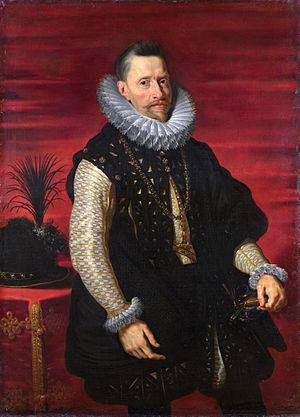
Le siège d'Ostende est probablement la bataille la plus sanglante de la Guerre de Quatre-Vingts Ans et l'un des plus longs sièges de l'histoire. Il se termine par une victoire espagnole sur les Provinces-Unies.